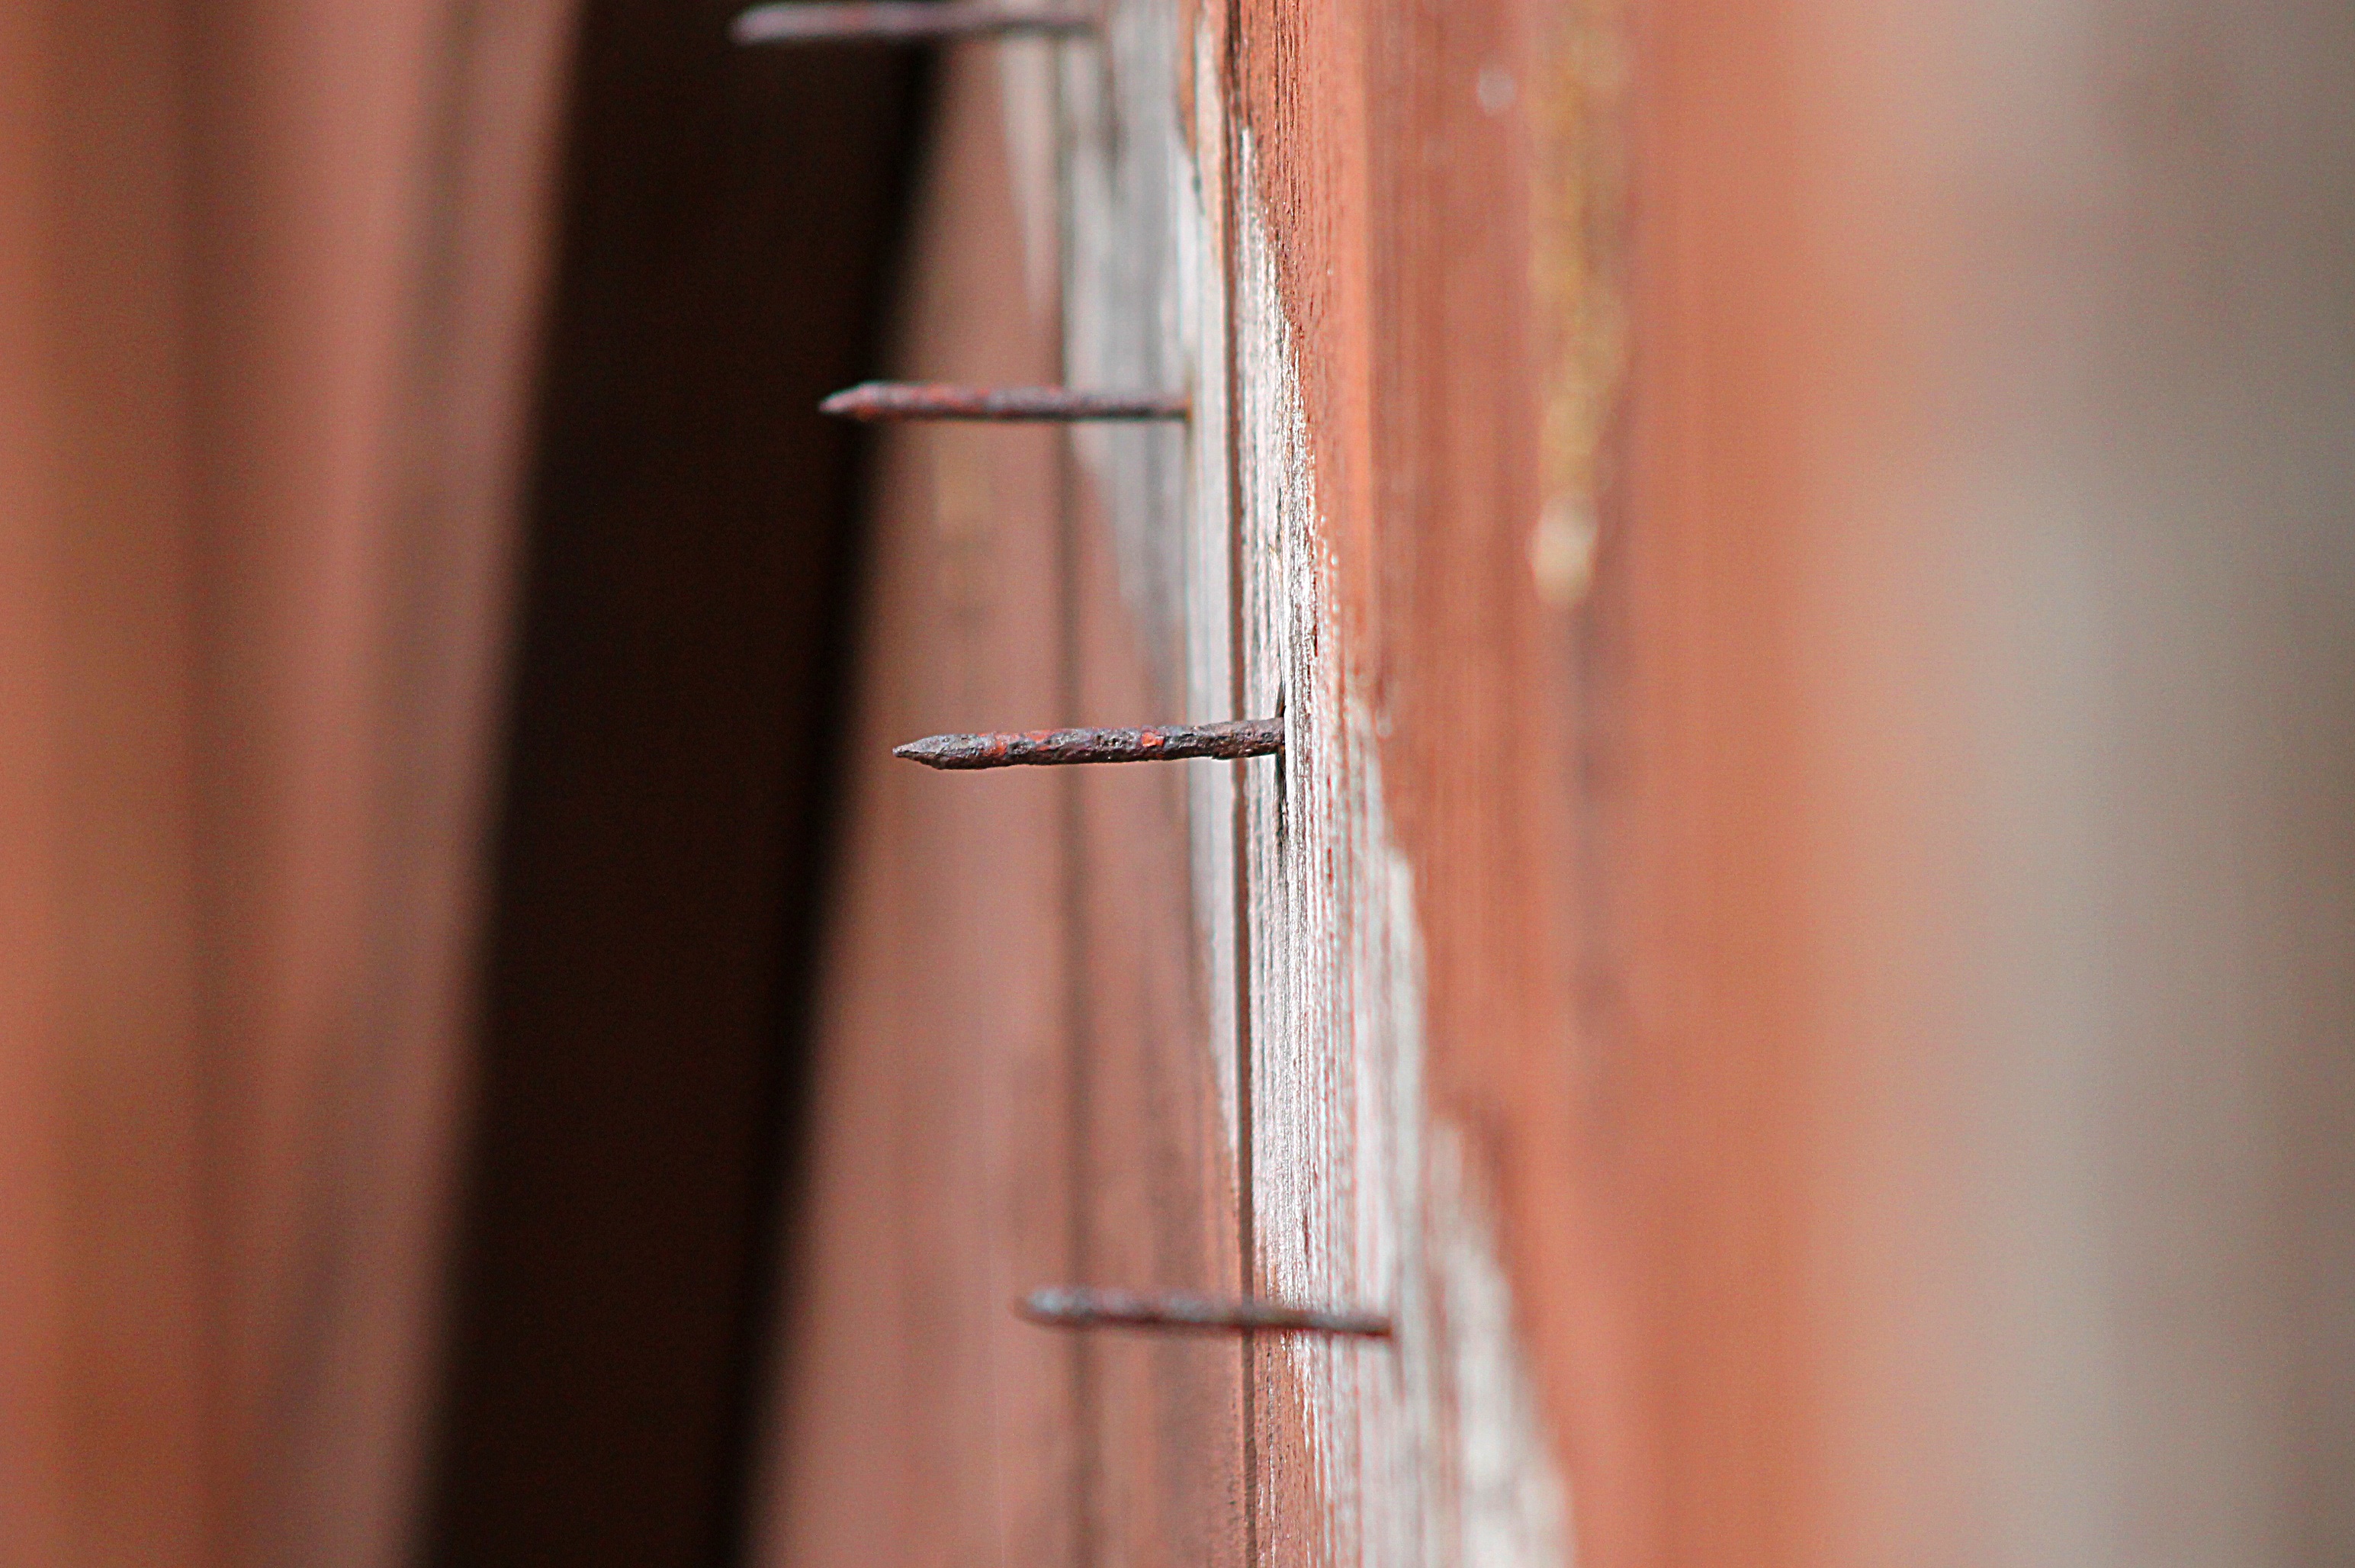
sharp, wood, window, glass, barn, rustic, construction, line, mast, lighting, nail, weathered, interior design, close up, exposed, rusty, diagonal, angle, nails, points, strip, siding, lineup, window covering, protrude, barn siding